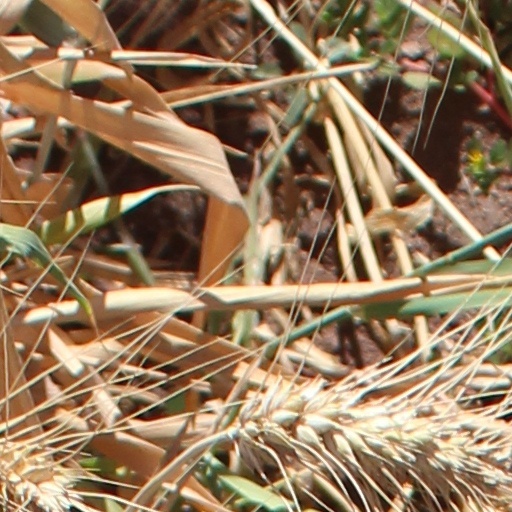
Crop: wheat